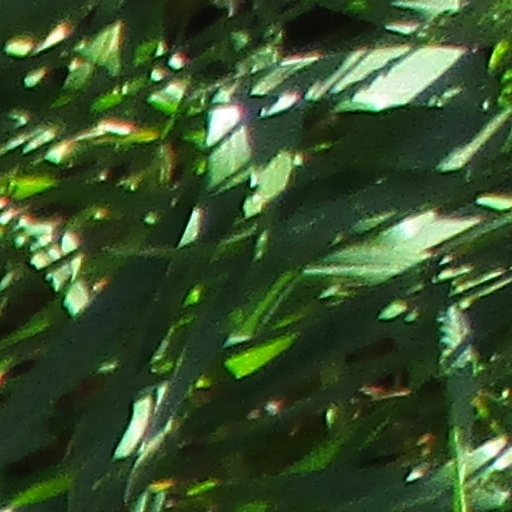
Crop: wheat